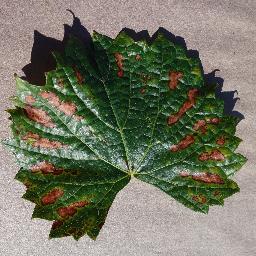
Label: Grape___Esca_(Black_Measles)